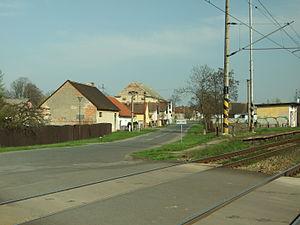
Malý Újezd est une commune du district de Mělník, dans la région de Bohême-Centrale, en Tchéquie. Sa population s'élevait à 1 110 habitants en 2020.